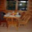
Label: table